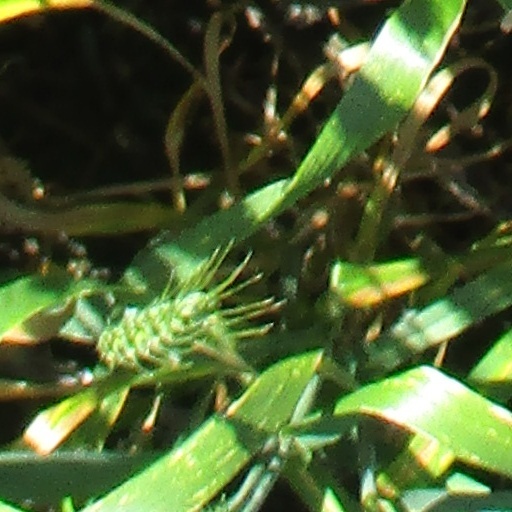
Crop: wheat